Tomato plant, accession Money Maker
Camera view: vertical (180 deg); turntable rotation: 150 degrees
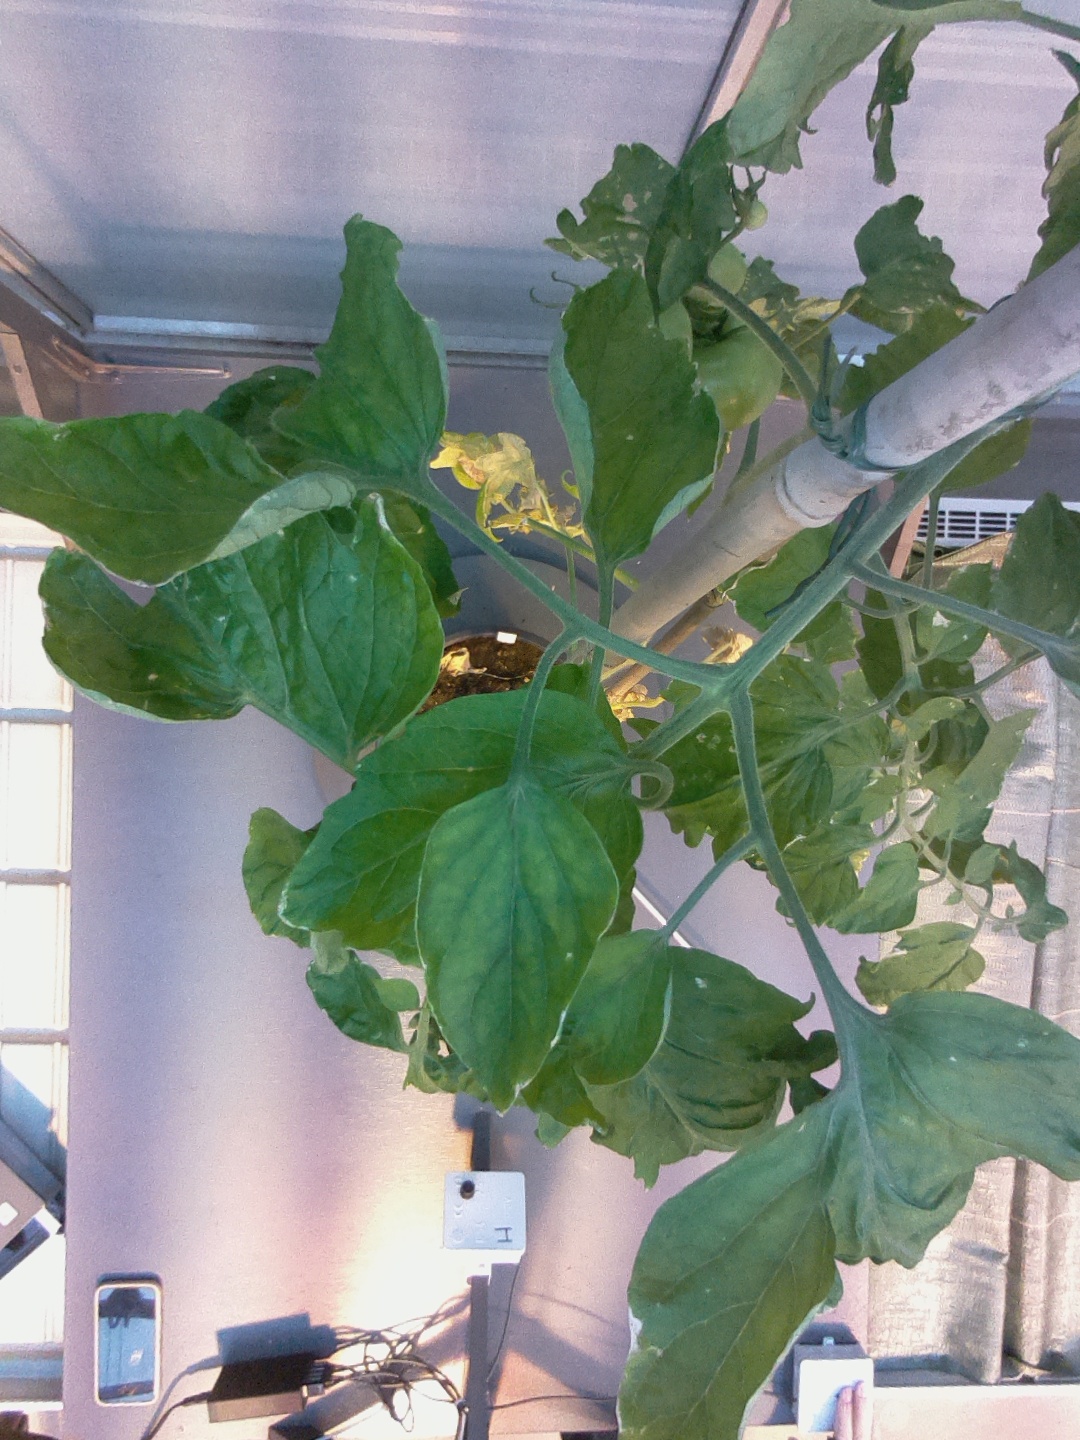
BBCH growth stage 77: 70%-80% of final fruit size